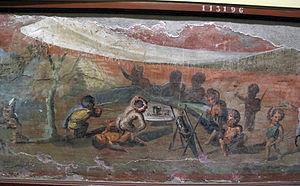
Les Pygmées sont un peuple de la mythologie grecque. Ils se caractérisaient par leur très petite taille et vivaient dans des contrées lointaines, dont la localisation variait selon les auteurs, en général au sud de l'Égypte, mais parfois en Inde. Le terme pygmée signifie littéralement « haut d’une coudée », et tire son origine du mot grec πυγμή / pugmế, désignant une mesure de longueur, la coudée hellénique, estimée à 31,6 cm.